Allofeeding

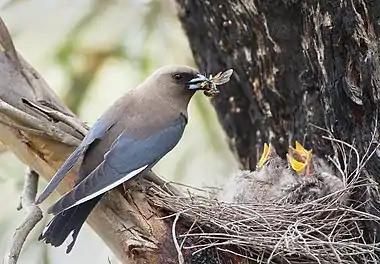
Dusky woodswallow ("Artamus cyanopterus") parent feeding a wasp to chicks

Allofeeding is a type of food sharing behaviour observed in cooperatively breeding species of birds. Allofeeding refers to a parent, sibling or unrelated adult bird feeding altricial hatchlings, which are dependent on parental care for their survival. Allofeeding also refers to food sharing between adults of the same species. Allofeeding can occur between mates during mating rituals, courtship, egg laying or incubation, between peers of the same species, or as a form of parental care.